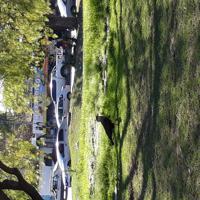
Weather: sun or clear